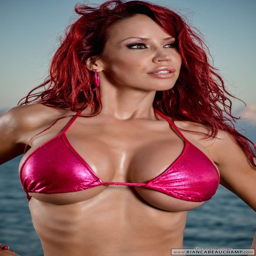
the tensile strength of bikini top defies imagination .